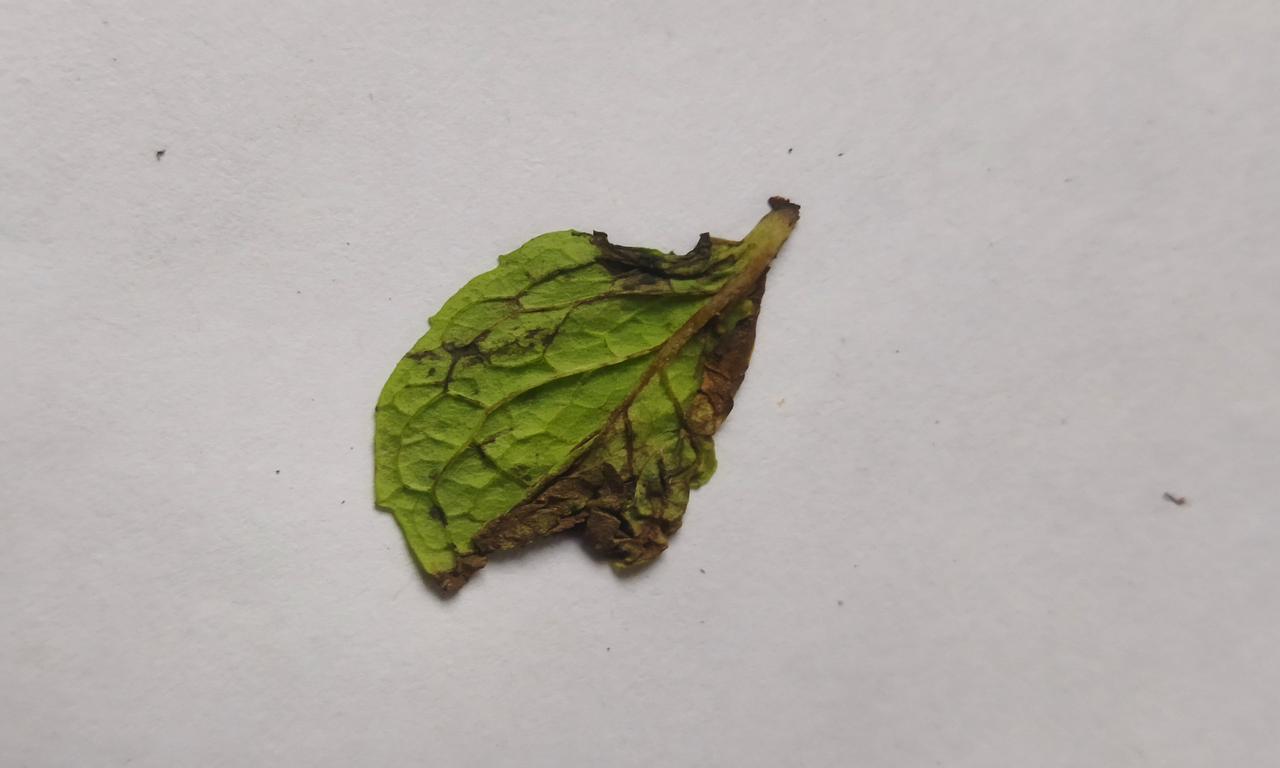
Label: Spoiled